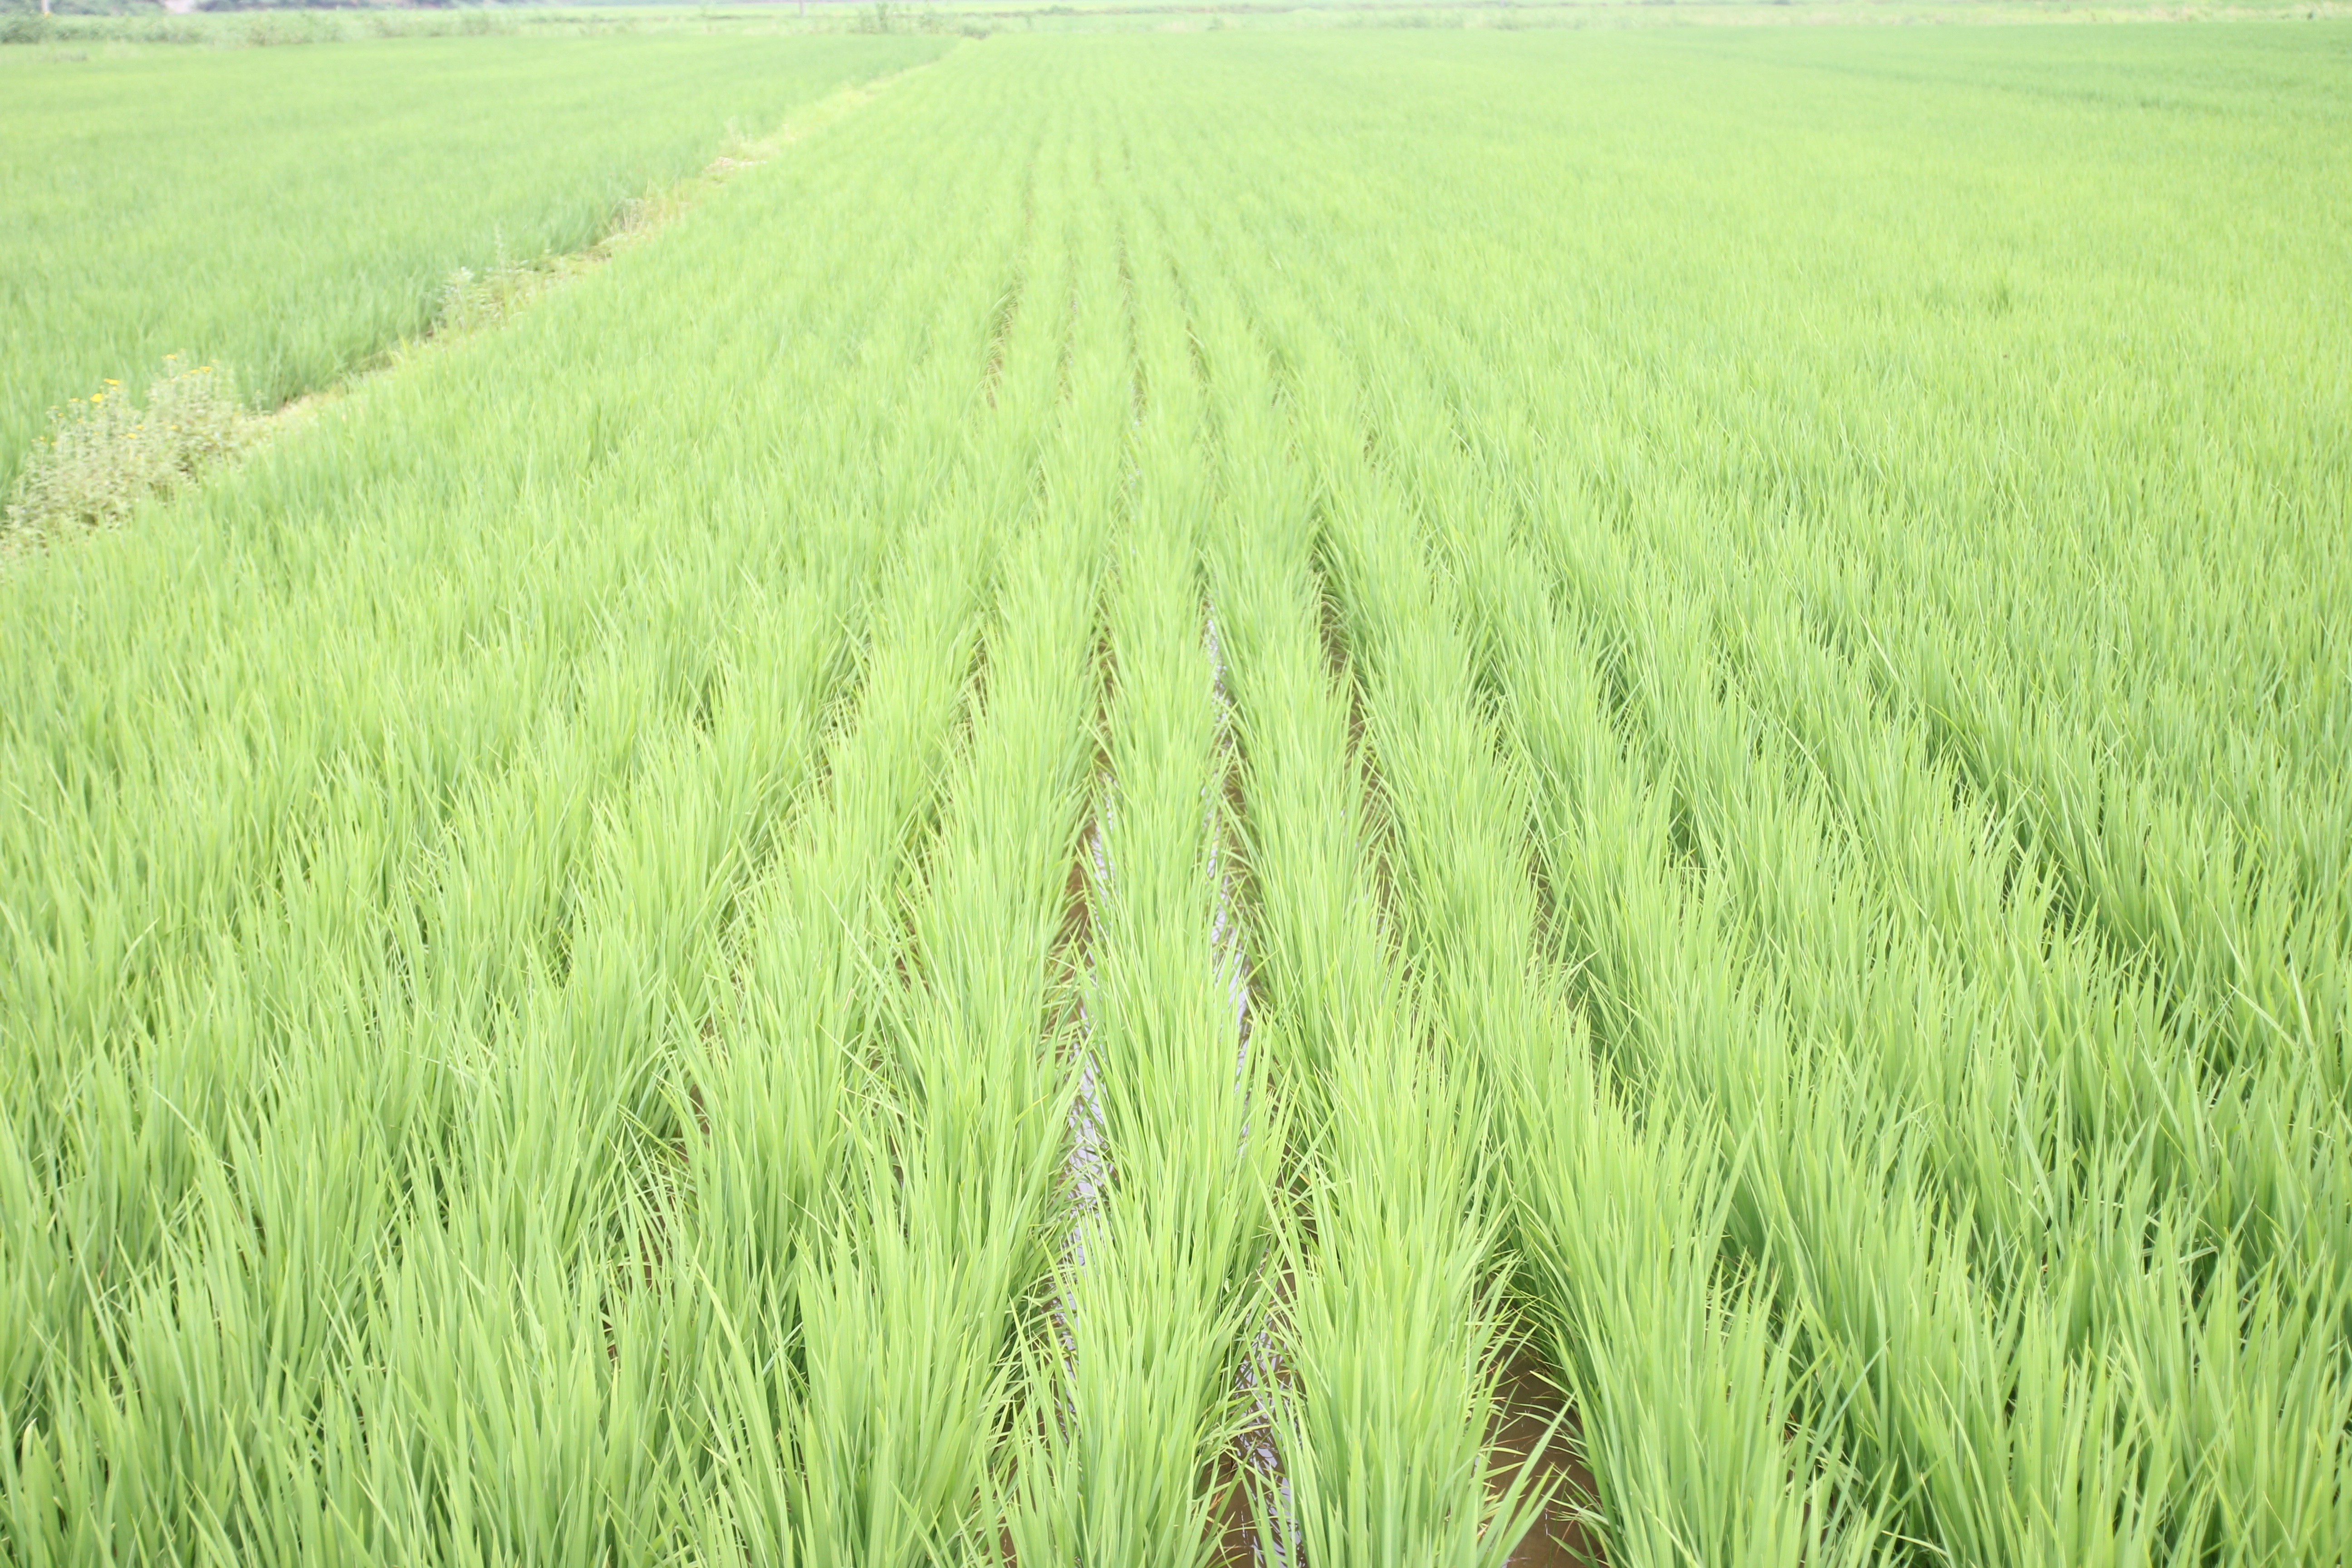
outdoor, plant, field, barley, wheat, prairie, countryside, asian, rural, food, green, crop, tropical, pasture, agriculture, rice, farmland, cultivation, grassland, oriental, cultivate, paddy field, paddy, triticale, rice field, grass family, land plant